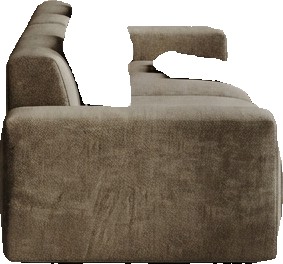
Surface category: sofa